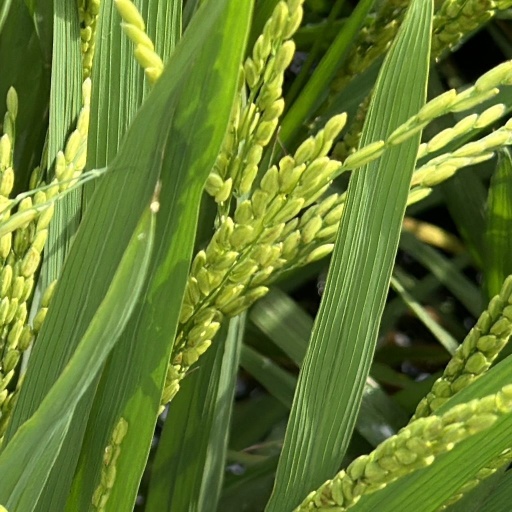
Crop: rice